Church House, Westminster

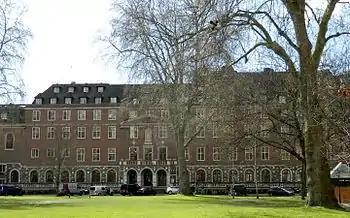
The Church House facade from Dean's Yard in 2016

The Church House is the home of the headquarters of the Church of England, occupying the south end of Dean's Yard next to Westminster Abbey in London. Besides providing administrative offices for the Church Commissioners, the Archbishops' Council and the Church of England Pensions Board, and a chamber for the General Synod, the building also provided a meeting place for the Parliament of the United Kingdom during World War II, and for some of the organs of the newly formed United Nations afterwards, including the first meeting of the UN Security Council. It has more recently been the venue for several notable public inquiries.